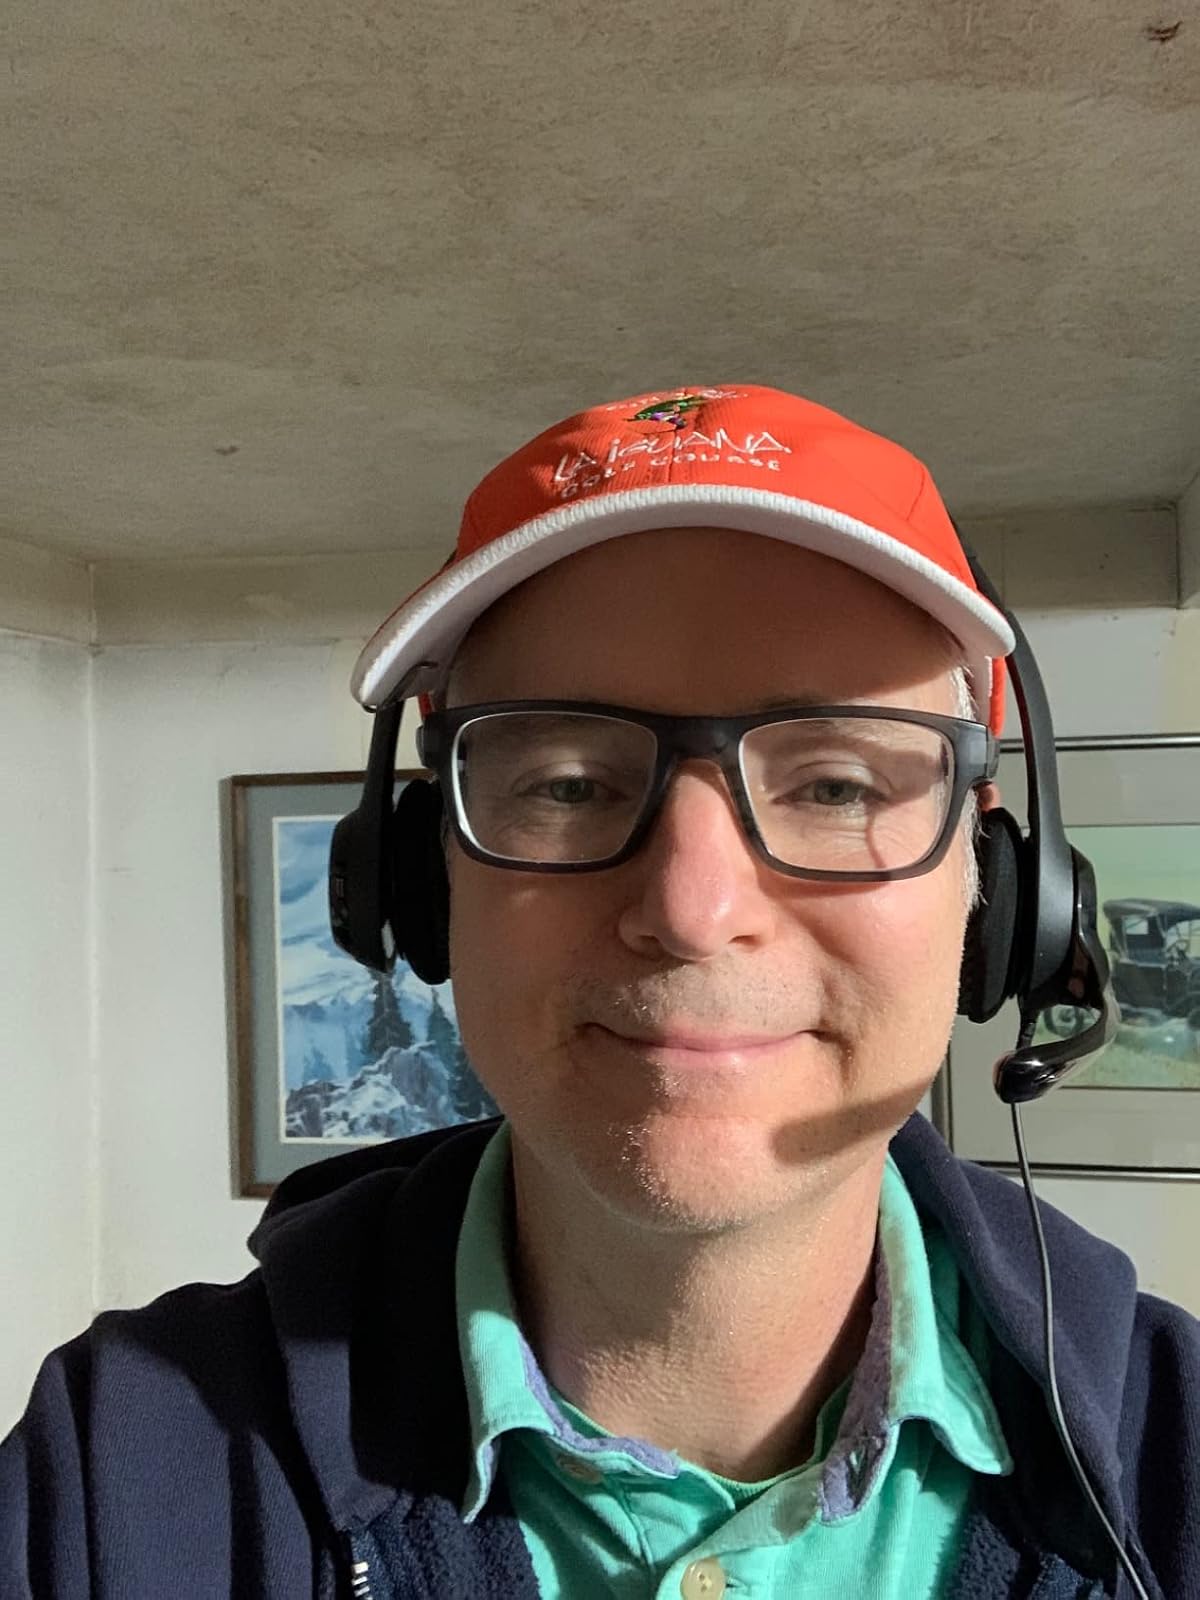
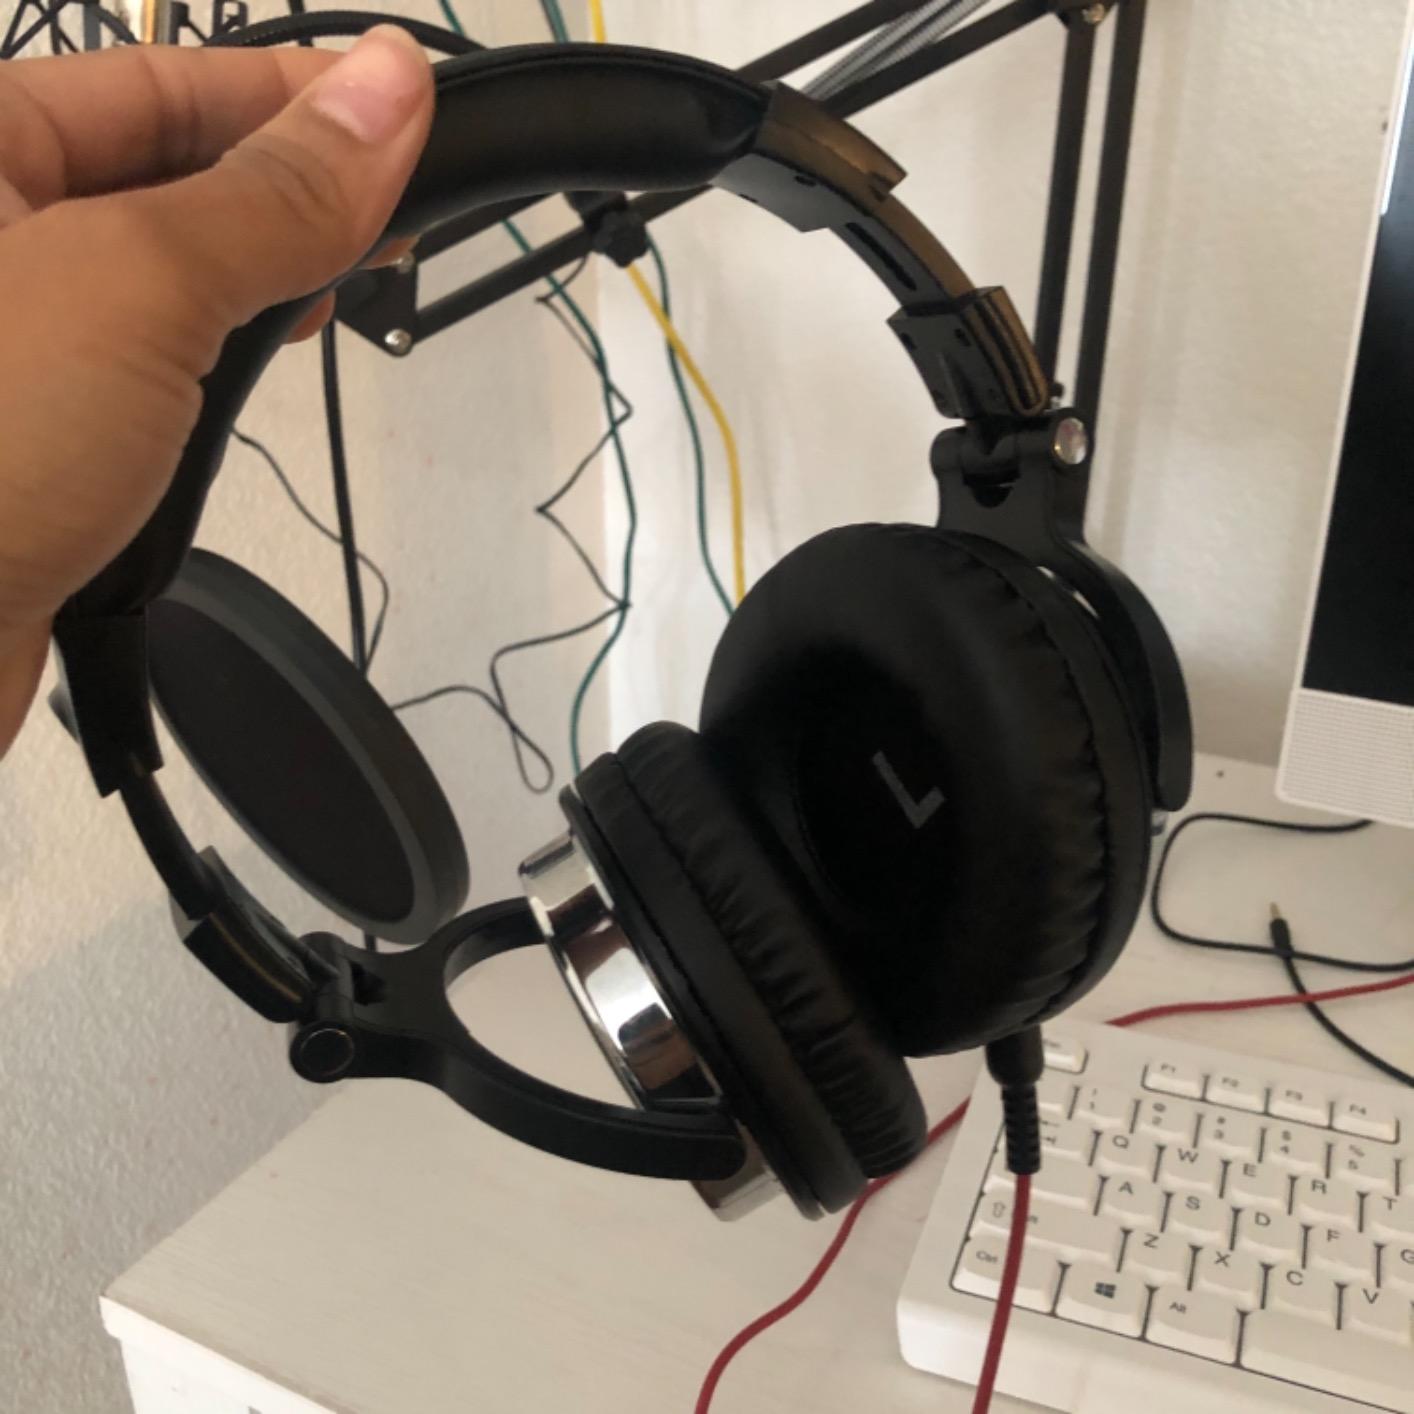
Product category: headphones
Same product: no